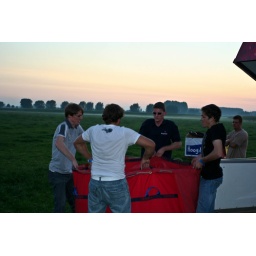
Balloonmeeting Meetjesland - Get the bag in the van